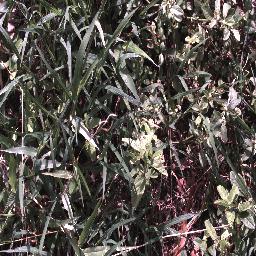
Label: negative